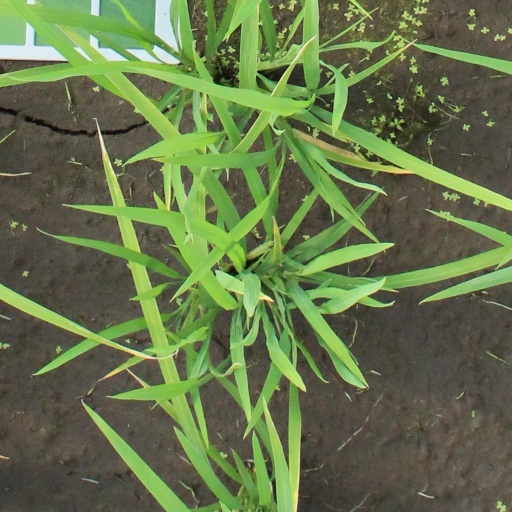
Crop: rice